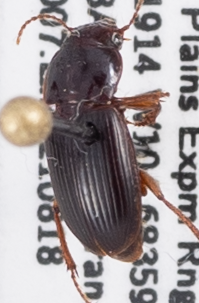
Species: Harpalus desertus
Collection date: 2021-08-18
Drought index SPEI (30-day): -1.69
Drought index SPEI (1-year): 0.17
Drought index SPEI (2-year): -0.54